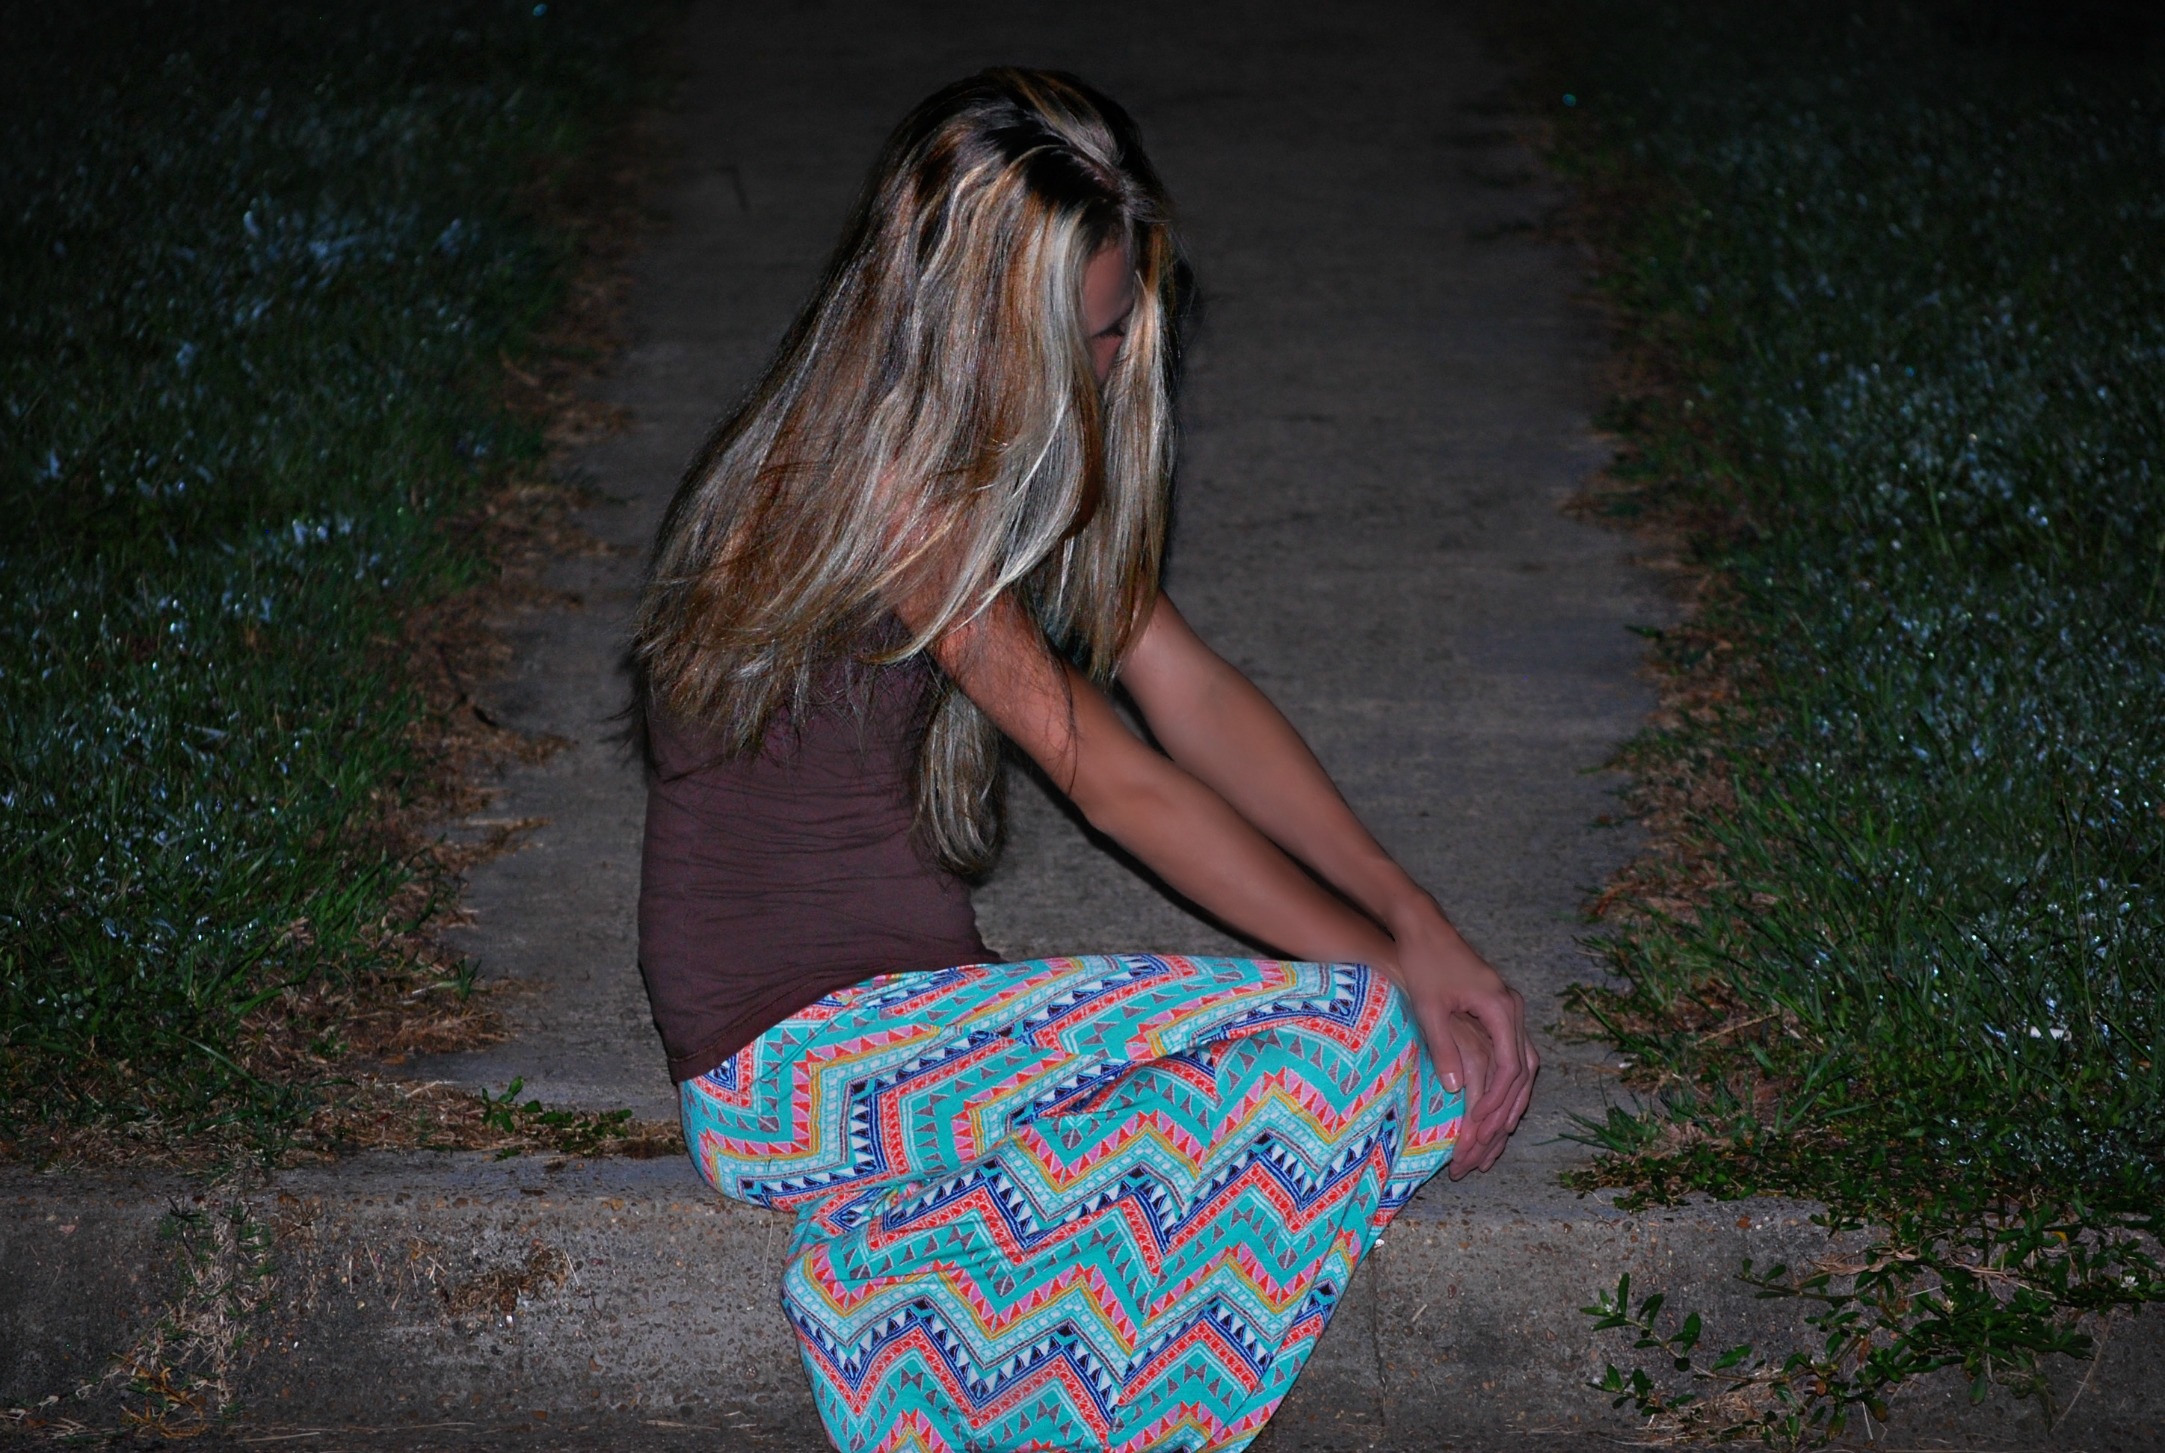
hand, outdoor, girl, woman, street, sidewalk, city, summer, waiting, model, spring, color, peaceful, sitting, fashion, blue, lady, season, dress, photograph, beauty, resting, photo shoot, human positions